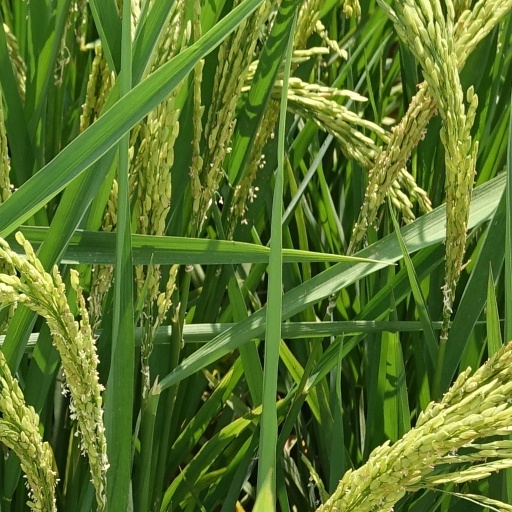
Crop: rice